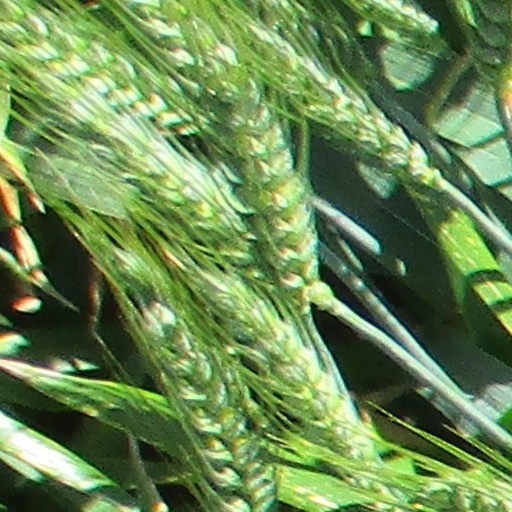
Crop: wheat